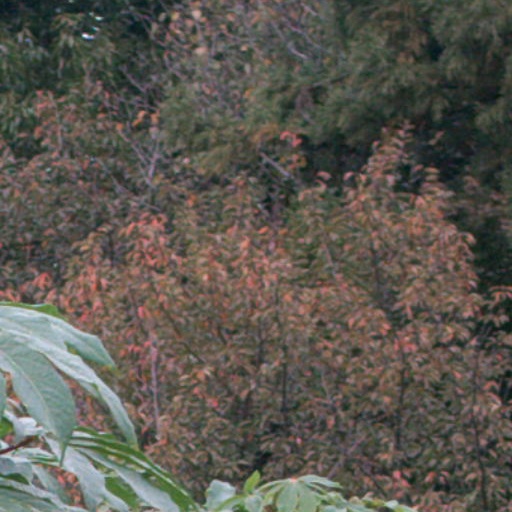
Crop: cassava